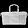
Label: Bag